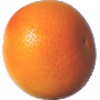
Label: pink_grapefruit